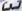
Number: 3